John W. McCormack

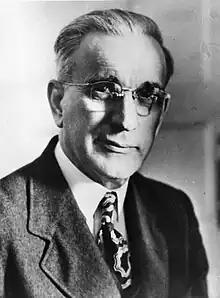
McCormack circa 1955

John William McCormack (December 21, 1891 – November 22, 1980) was an American politician from Boston, Massachusetts. McCormack served in the United States Army during World War I, and afterwards in the Massachusetts State Senate before winning election to the United States House of Representatives.